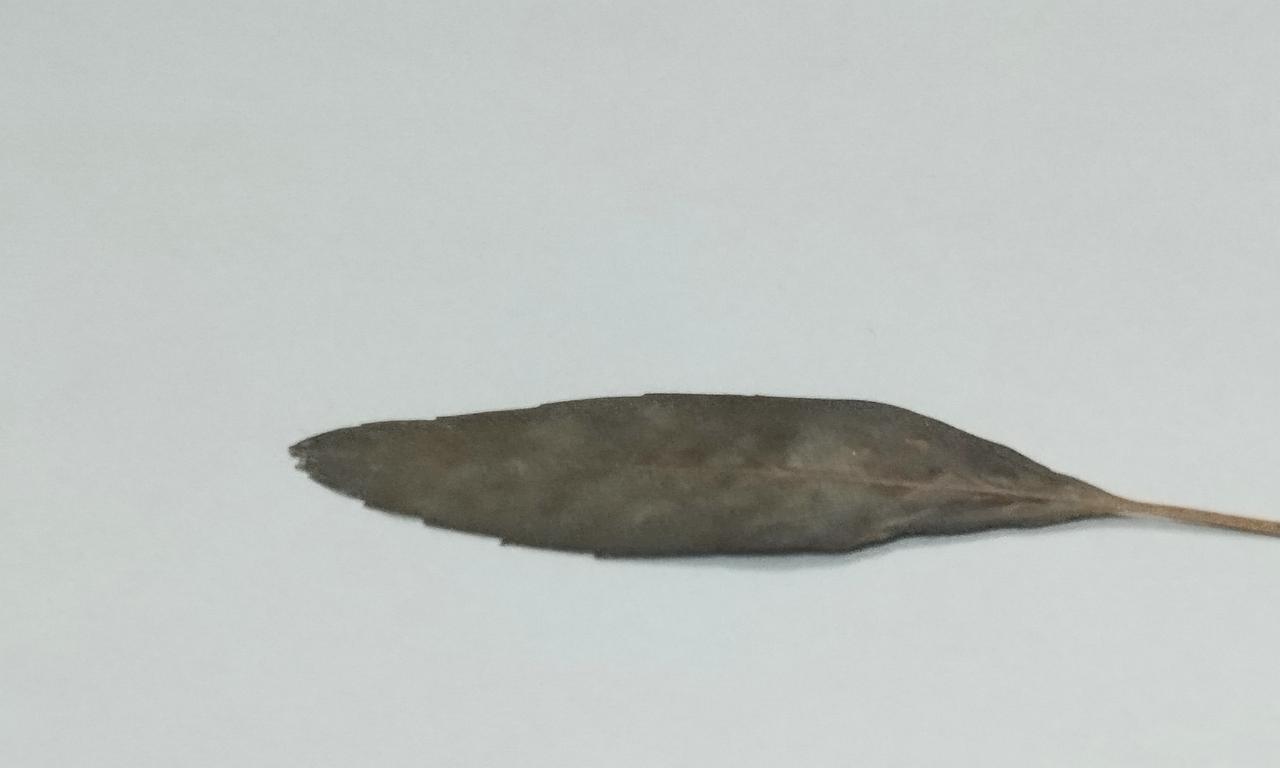
Label: Dried